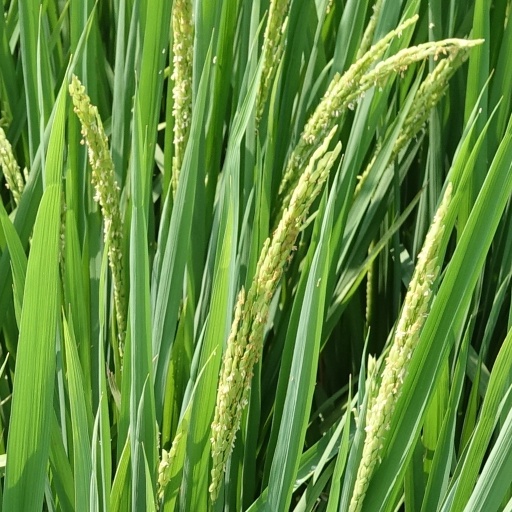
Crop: rice